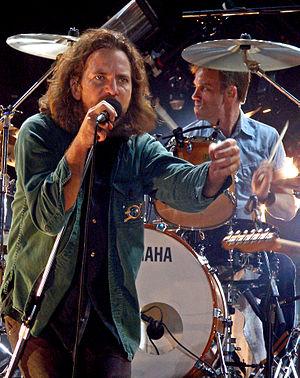
La chronologie du rock, présente les principaux événements de ce genre musical et des différents courants qui en sont issus.